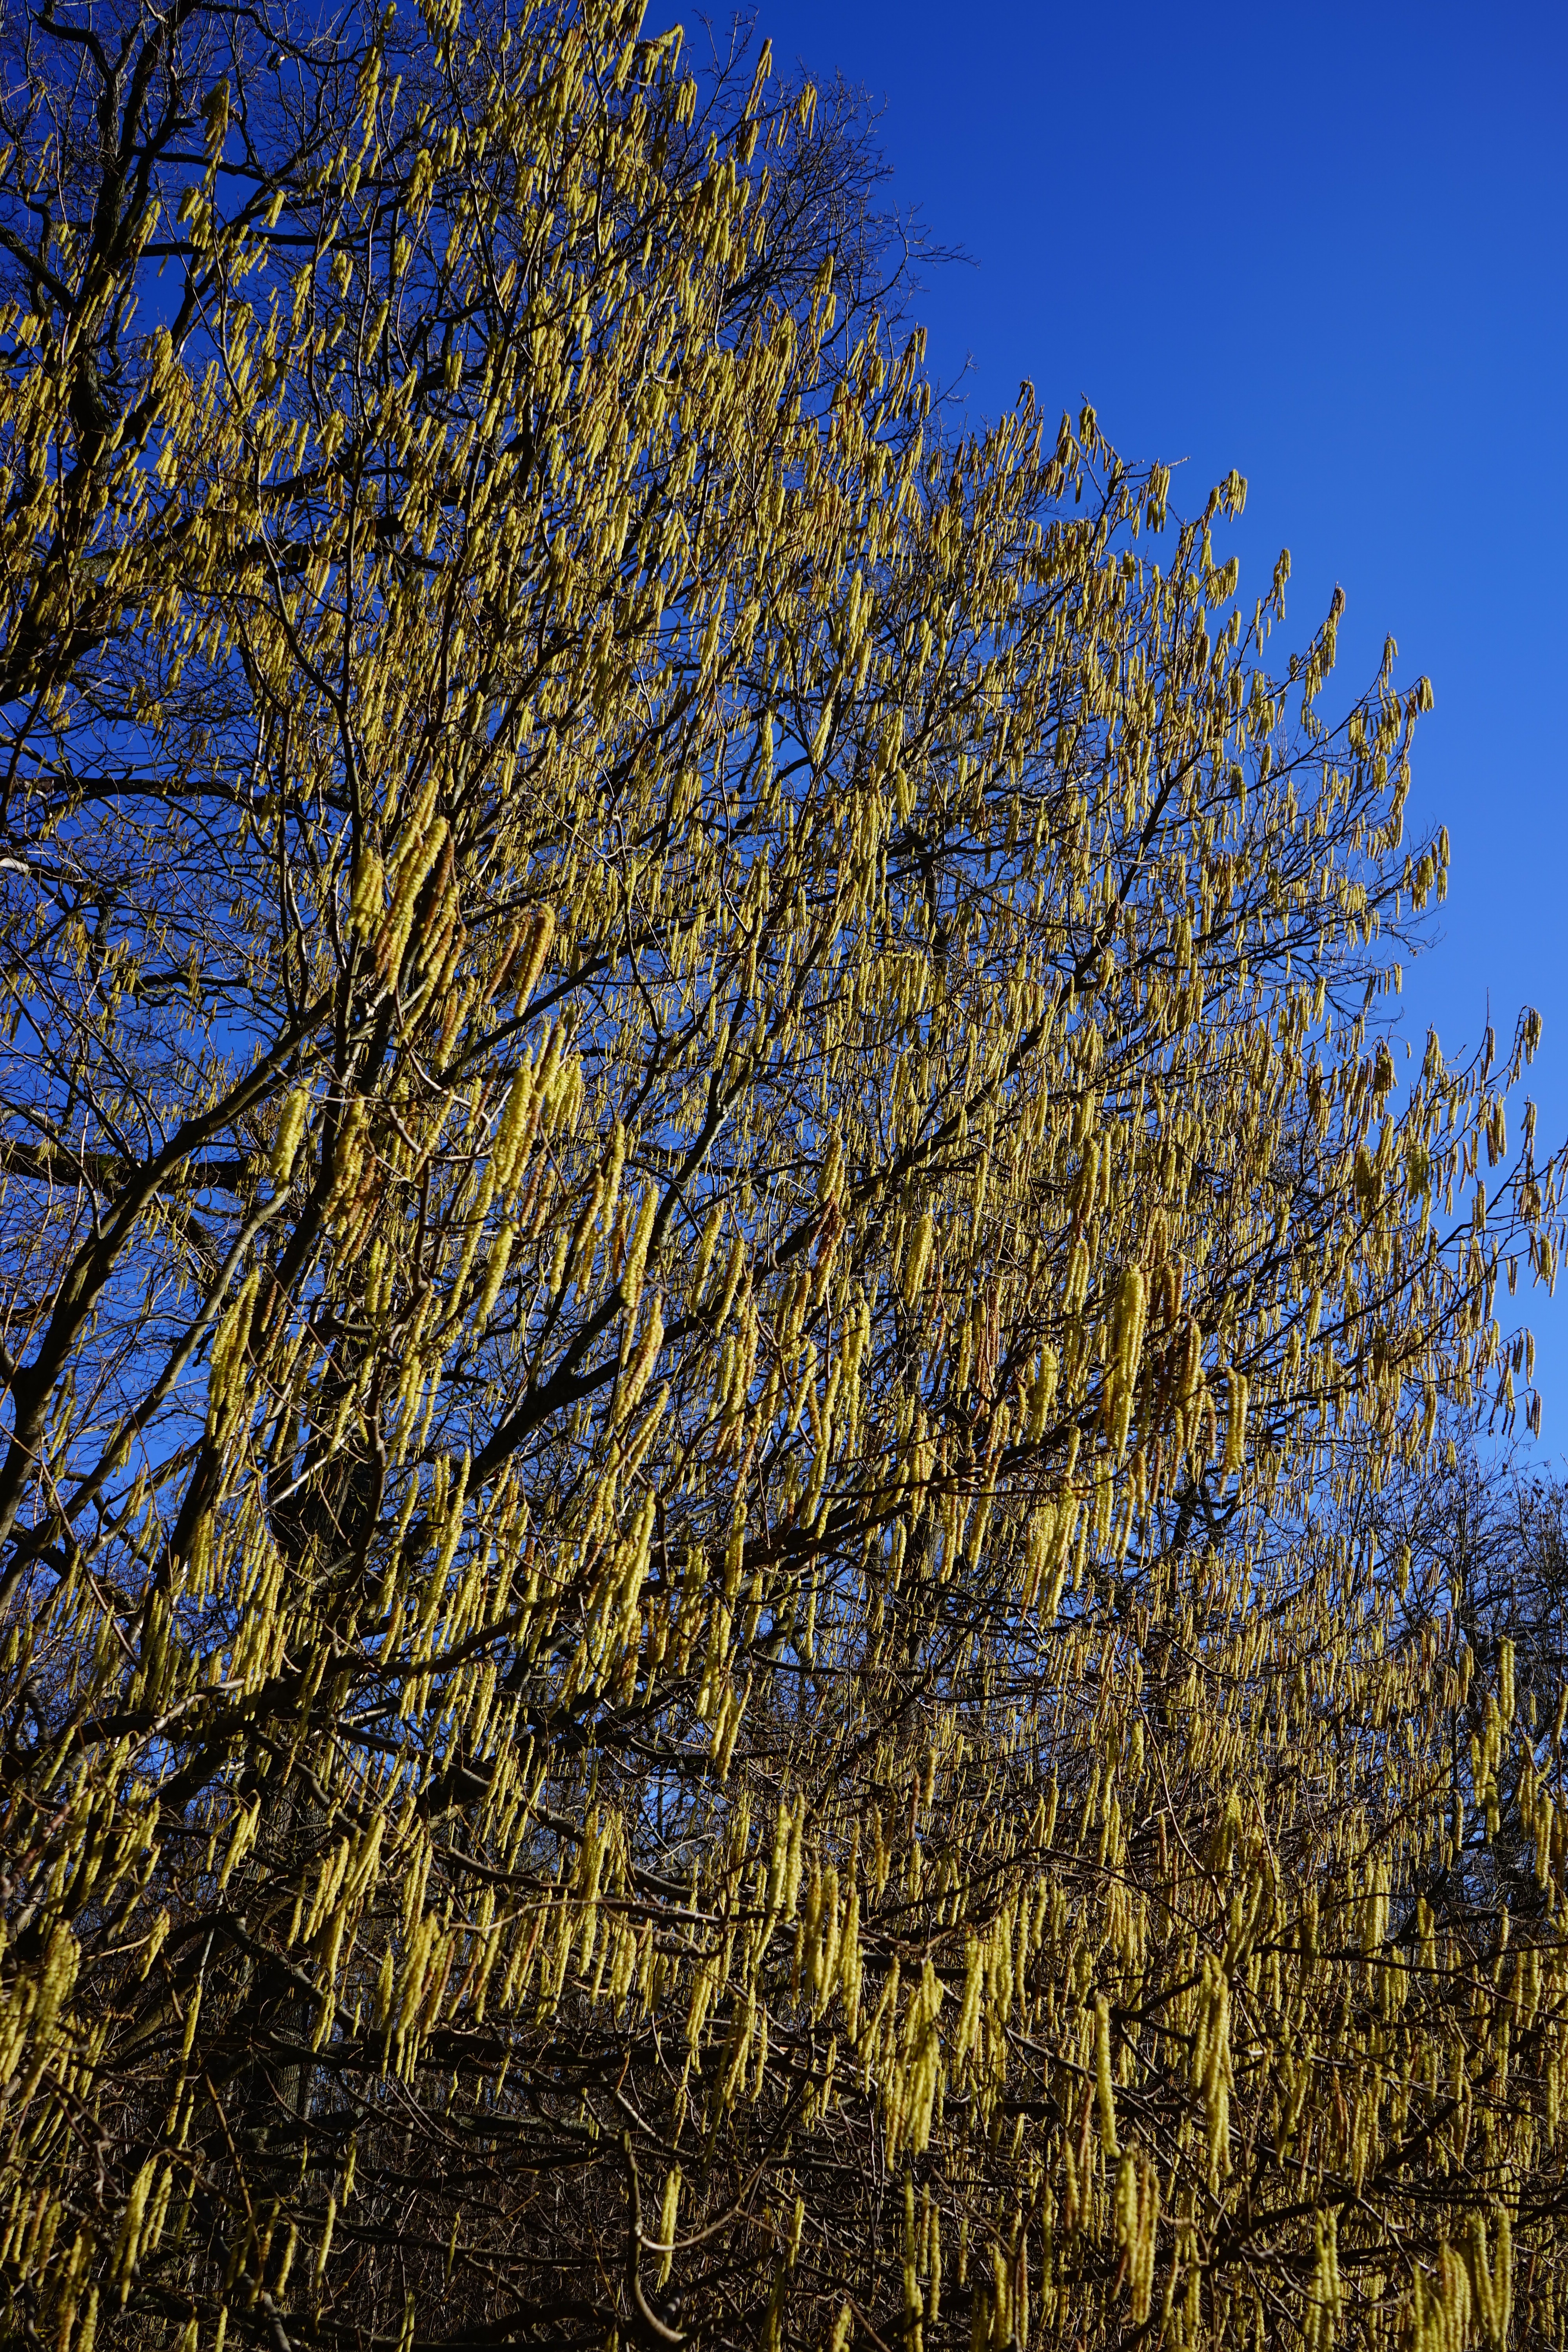
tree, nature, forest, branch, plant, sunlight, leaf, flower, bush, spring, kitten, autumn, yellow, flora, season, sausage, deciduous, woodland, habitat, betulaceae, hazelnut, hazel, ecosystem, common hazel, inflorescence, fr hlingsanfang, flowering plant, inflorescences, corylus avellana, birch greenhouse, woody plant, land plant, male blossom